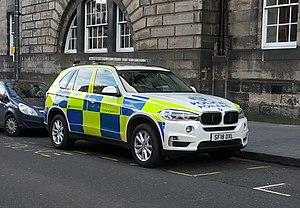
BMW X5 de la police en Ecosse, à Édimbourg